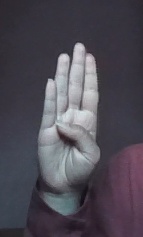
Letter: kaaf